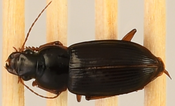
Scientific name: Harpalus pensylvanicus
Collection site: North Sterling NEON (STER), plot STER_032